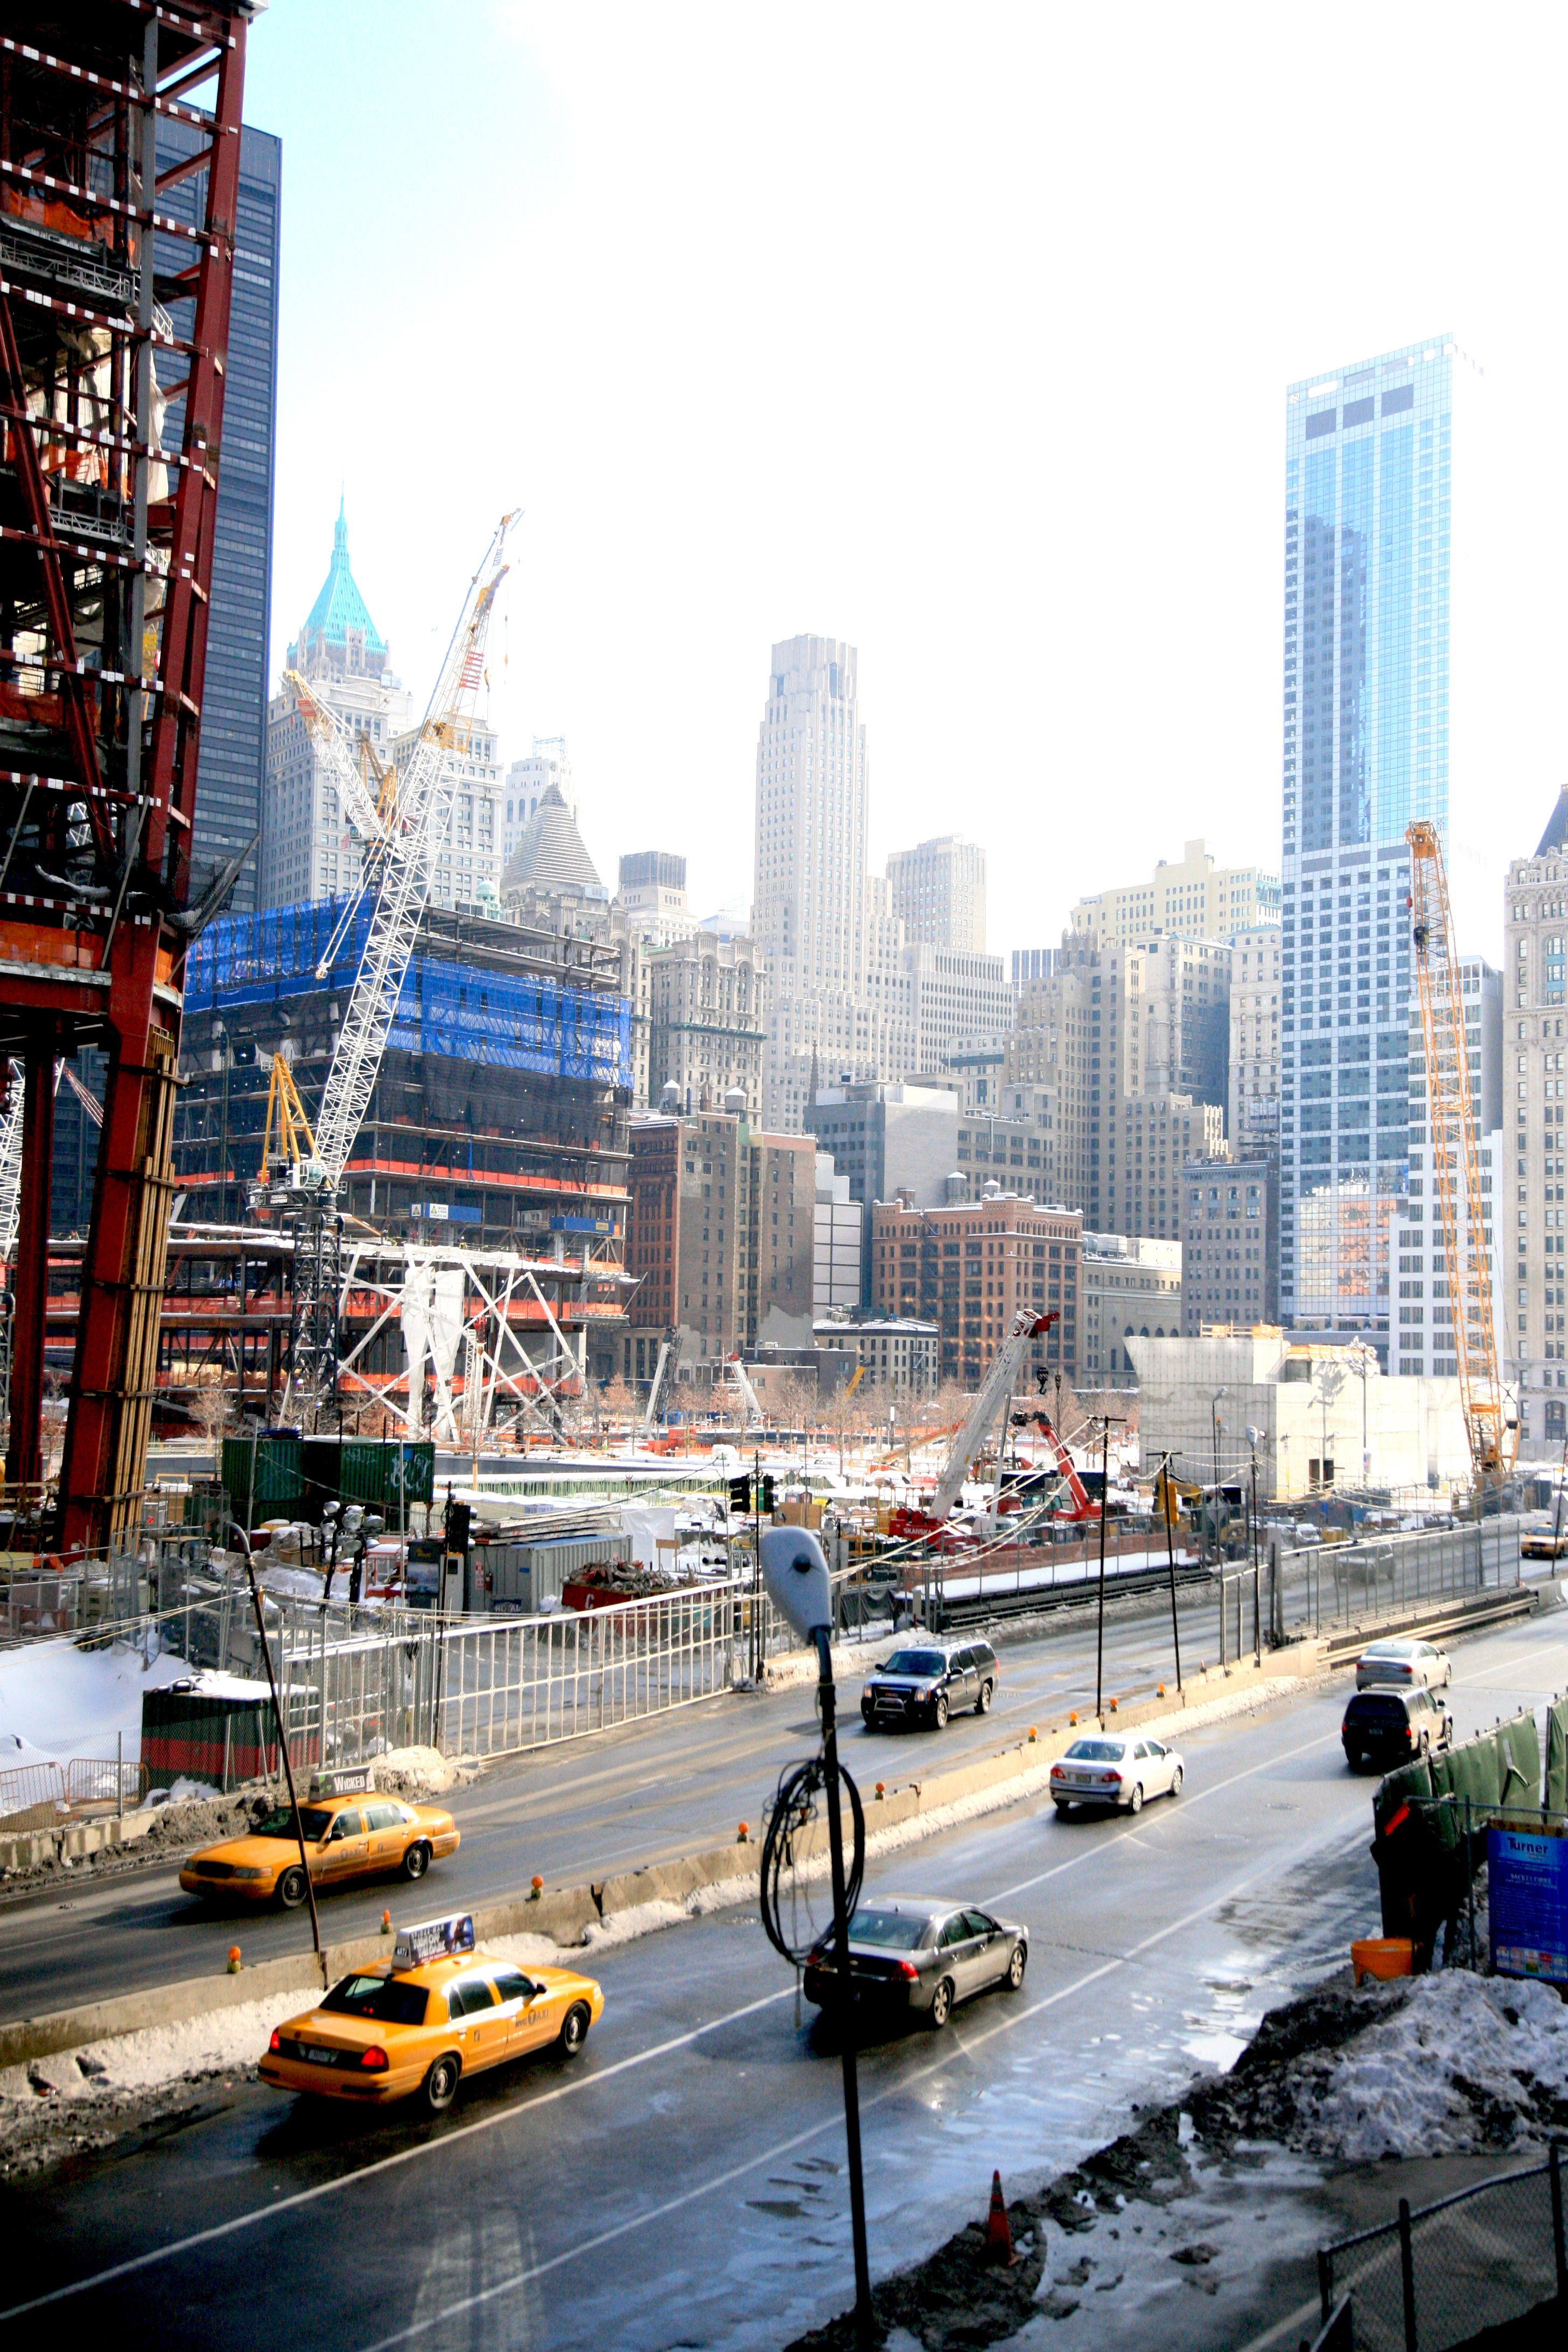
skyline, street, city, skyscraper, manhattan, cityscape, downtown, vehicle, nyc, landmark, waterway, tower block, newyork, infrastructure, newyorkcity, ny, 911, urbanlandscape, worldtradecenter, lowermanhattan, metropolis, wtc, groundzero, september11th, worldtradecentersite, september11attacks, urban area, human settlement, metropolitan area